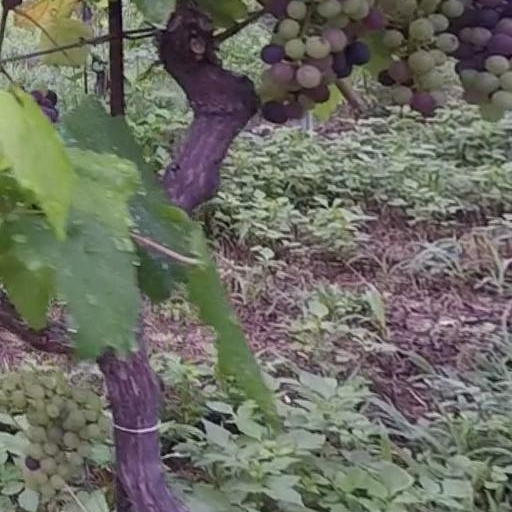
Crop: grape